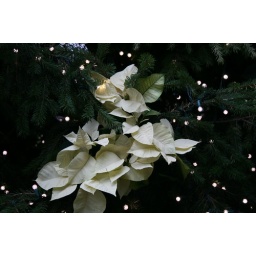
Pale yellow poinsettias in main tree